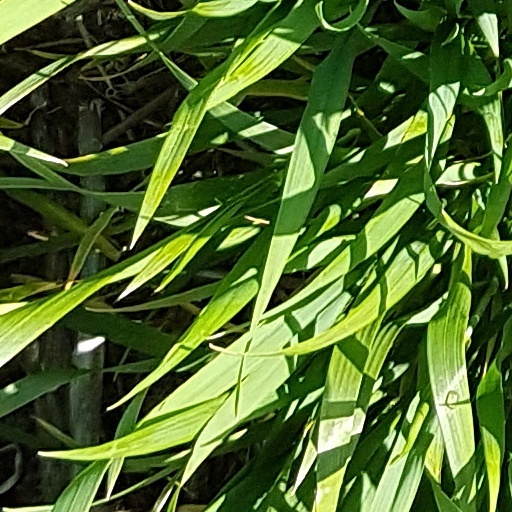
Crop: wheat